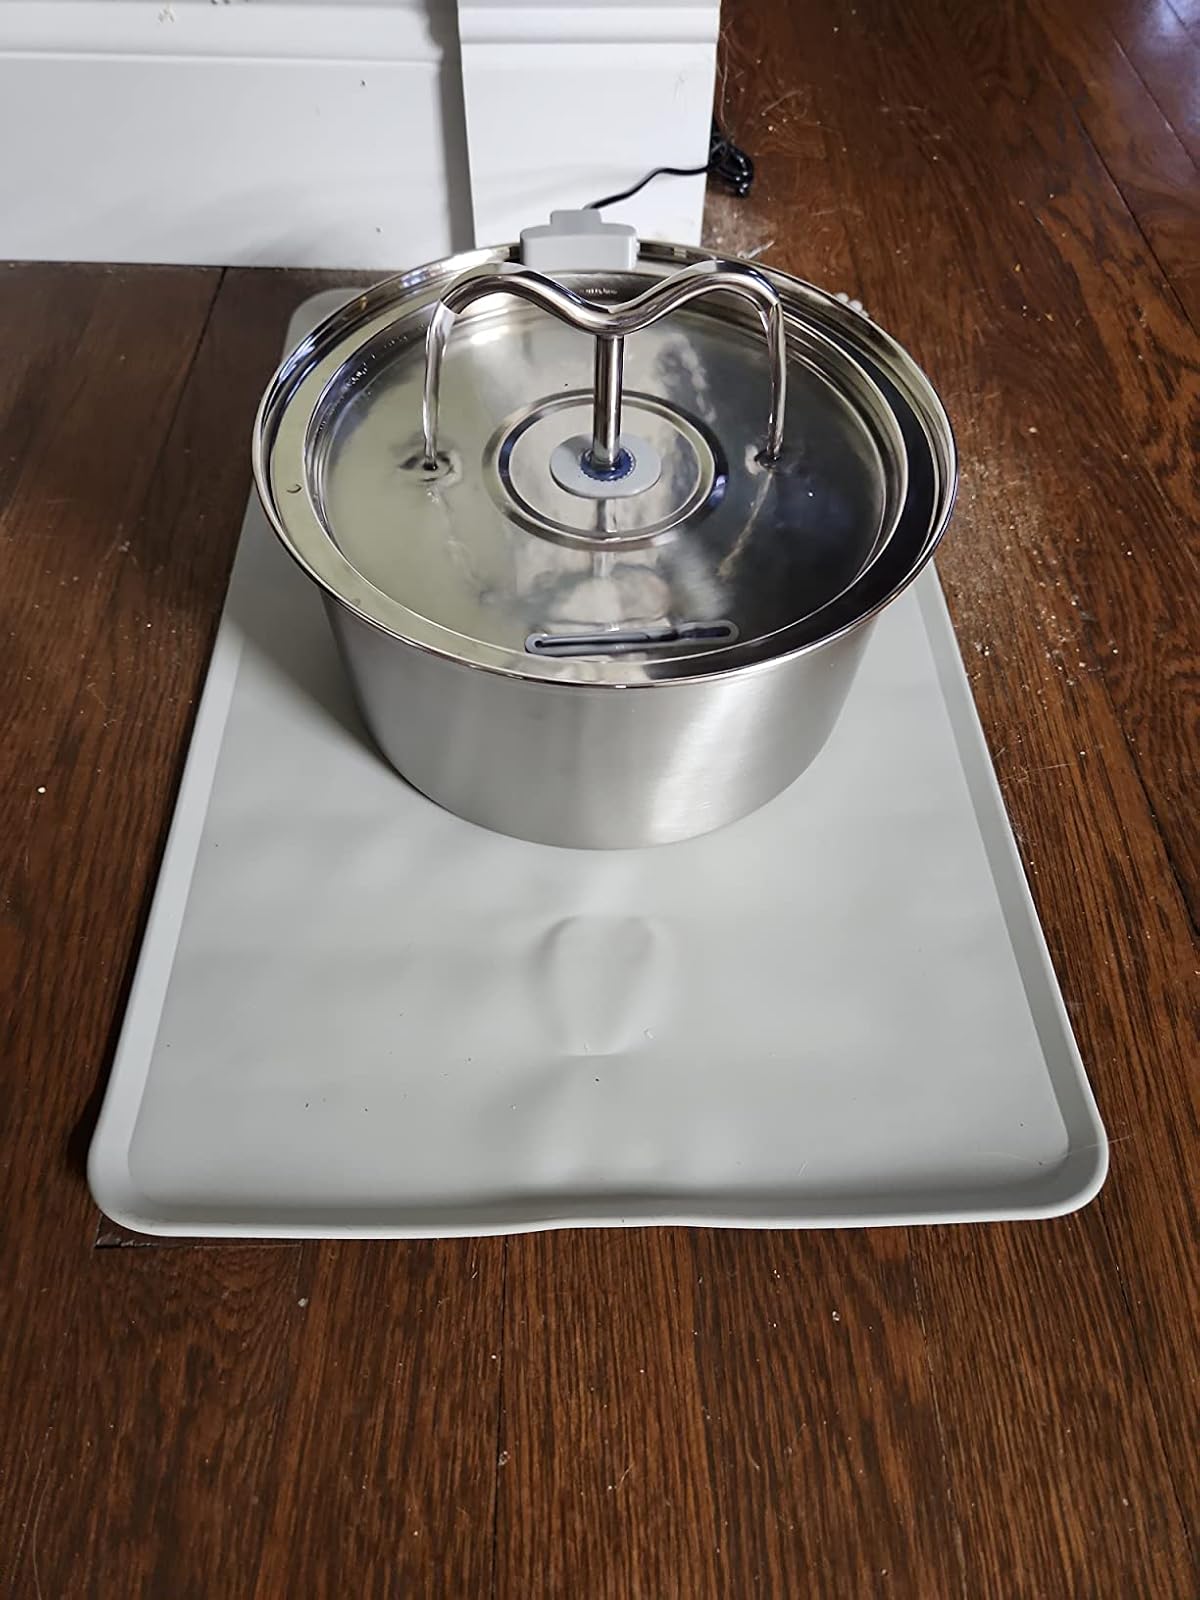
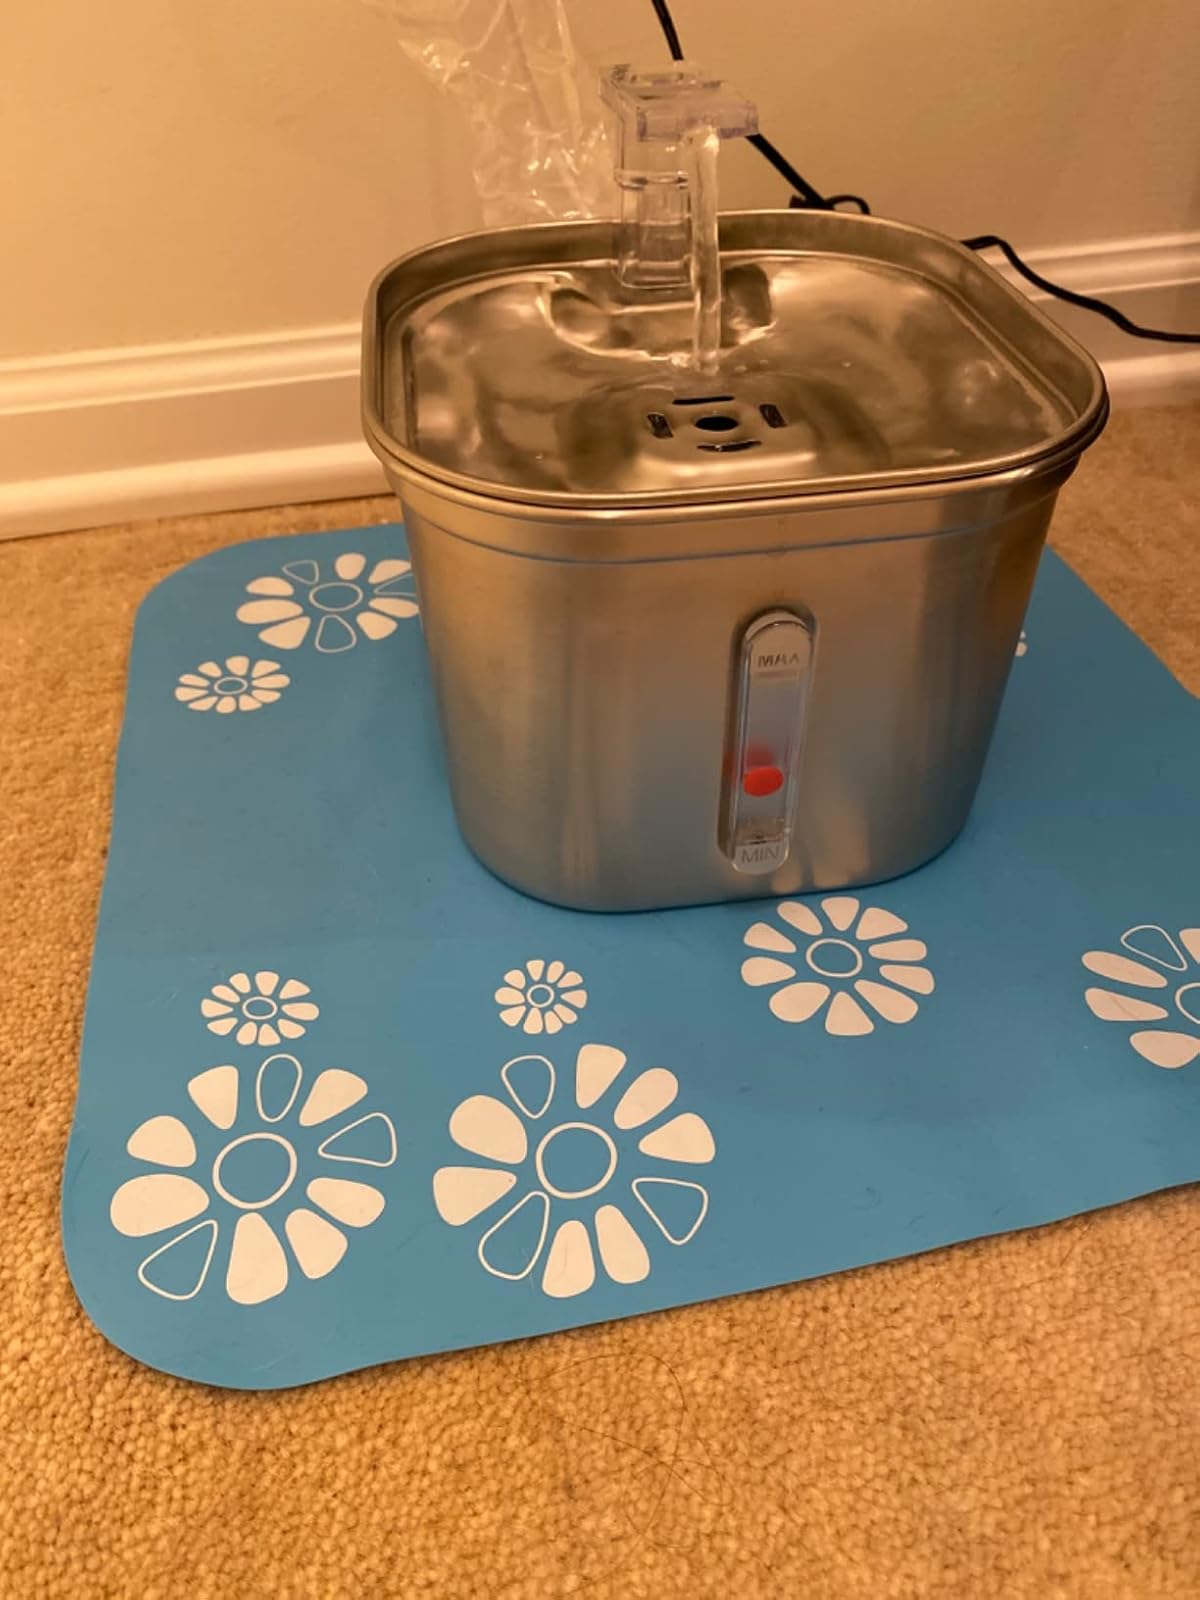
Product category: items_bowl
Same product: no